Oophaa

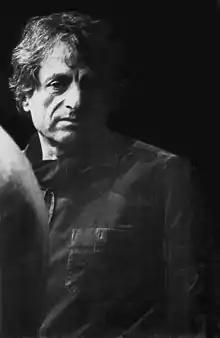
Iannis Xenakis in 1975

Oophaa is a composition for amplified harpsichord and percussion by Iannis Xenakis, finished in 1989.